Tai Po Kau

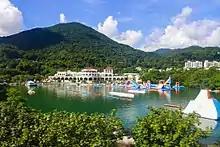
Tai Po Kau.

Tai Po Kau is an area and a village south of the town of Tai Po in Hong Kong, which was the site of the former Tai Po Kau station on the Kowloon–Canton Railway. It is located at a river estuary that empties into Tolo Harbour.